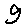
Label: 9